Royce Freeman

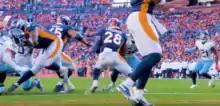
Freeman in a game against the Tennessee Titans

Freeman made his first career start and NFL regular-season debut in the Broncos' 27–24 victory over the Seattle Seahawks in the season opener. He had 15 carries for 71 rushing yards in the win. In the following game, Freeman scored his first professional rushing touchdown in the 20–19 victory over the Oakland Raiders. In Week 4, on "Monday Night Football" against the Kansas City Chiefs, Freeman had 8 carries for 67 rushing yards and a rushing touchdown for the third consecutive game. Against the Cardinals in Week 7, Freeman recorded 13 carries for 37 yards before suffering an ankle injury which kept him sidelined for two games. After returning from his injury, Freeman lost his starting job to fellow rookie Phillip Lindsay. Overall, Freeman finished his rookie season with 132 carries for 521 rushing yards and five rushing touchdowns.